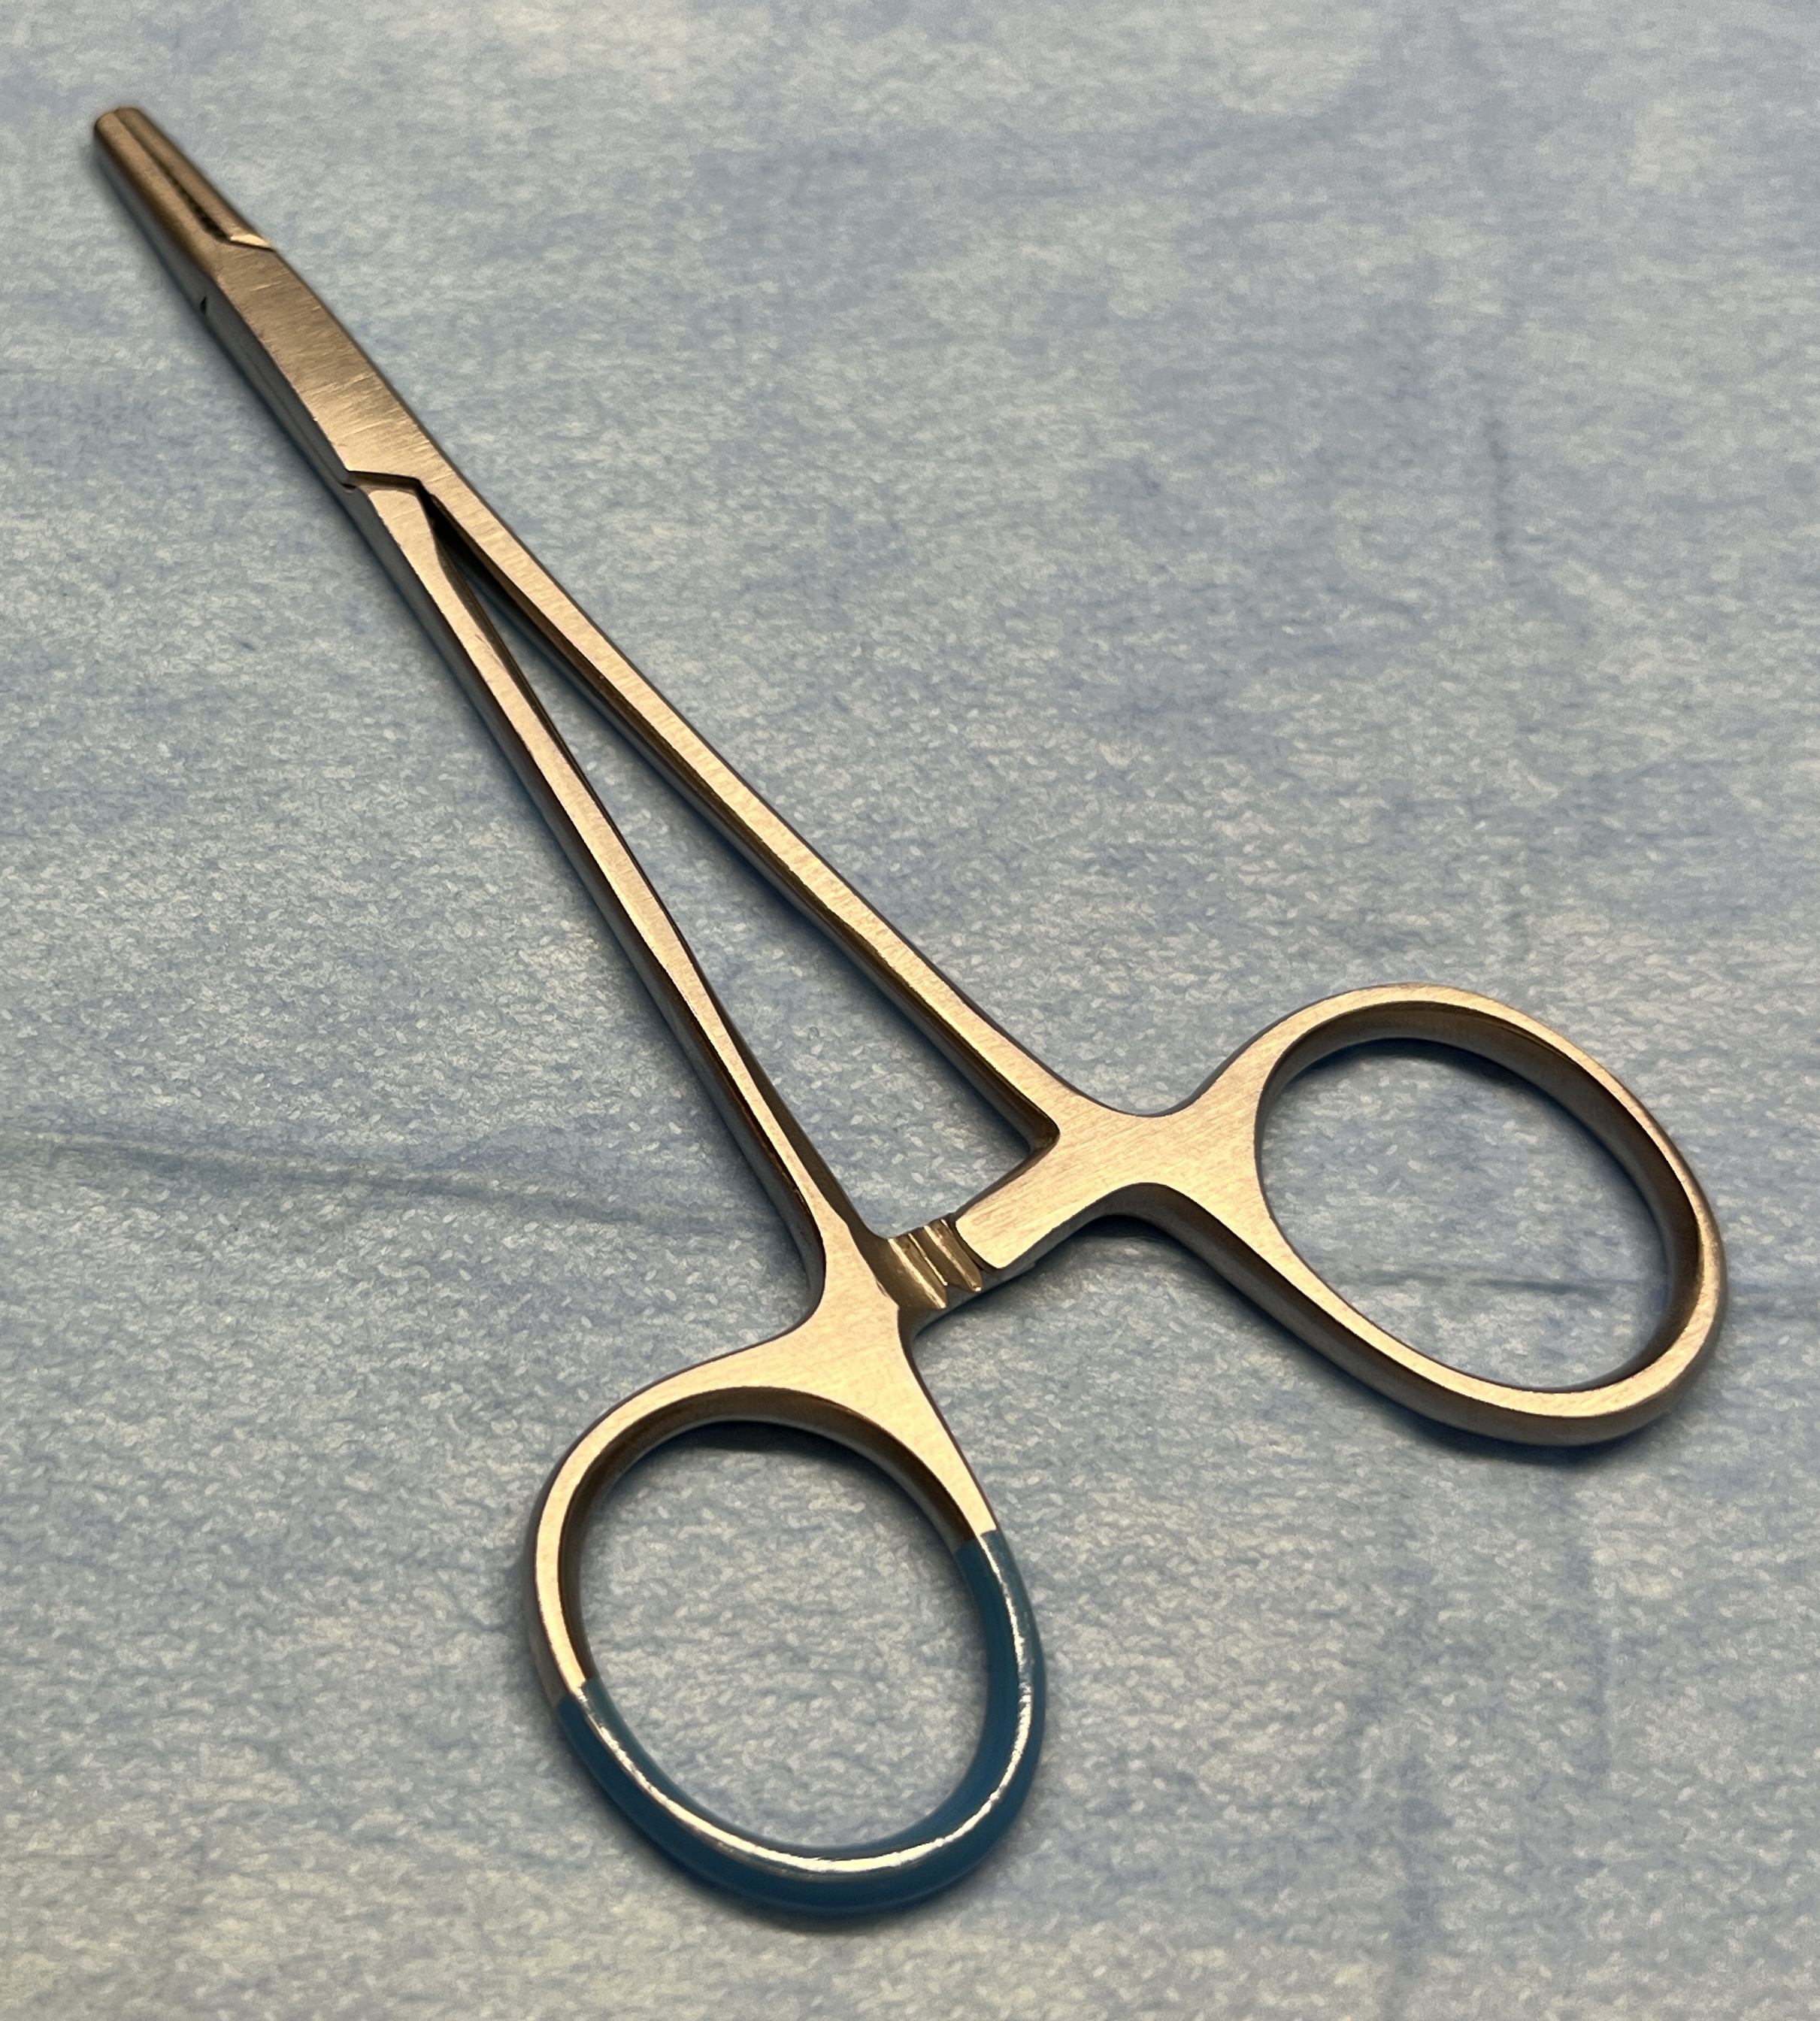
Hinged instrument state: closed